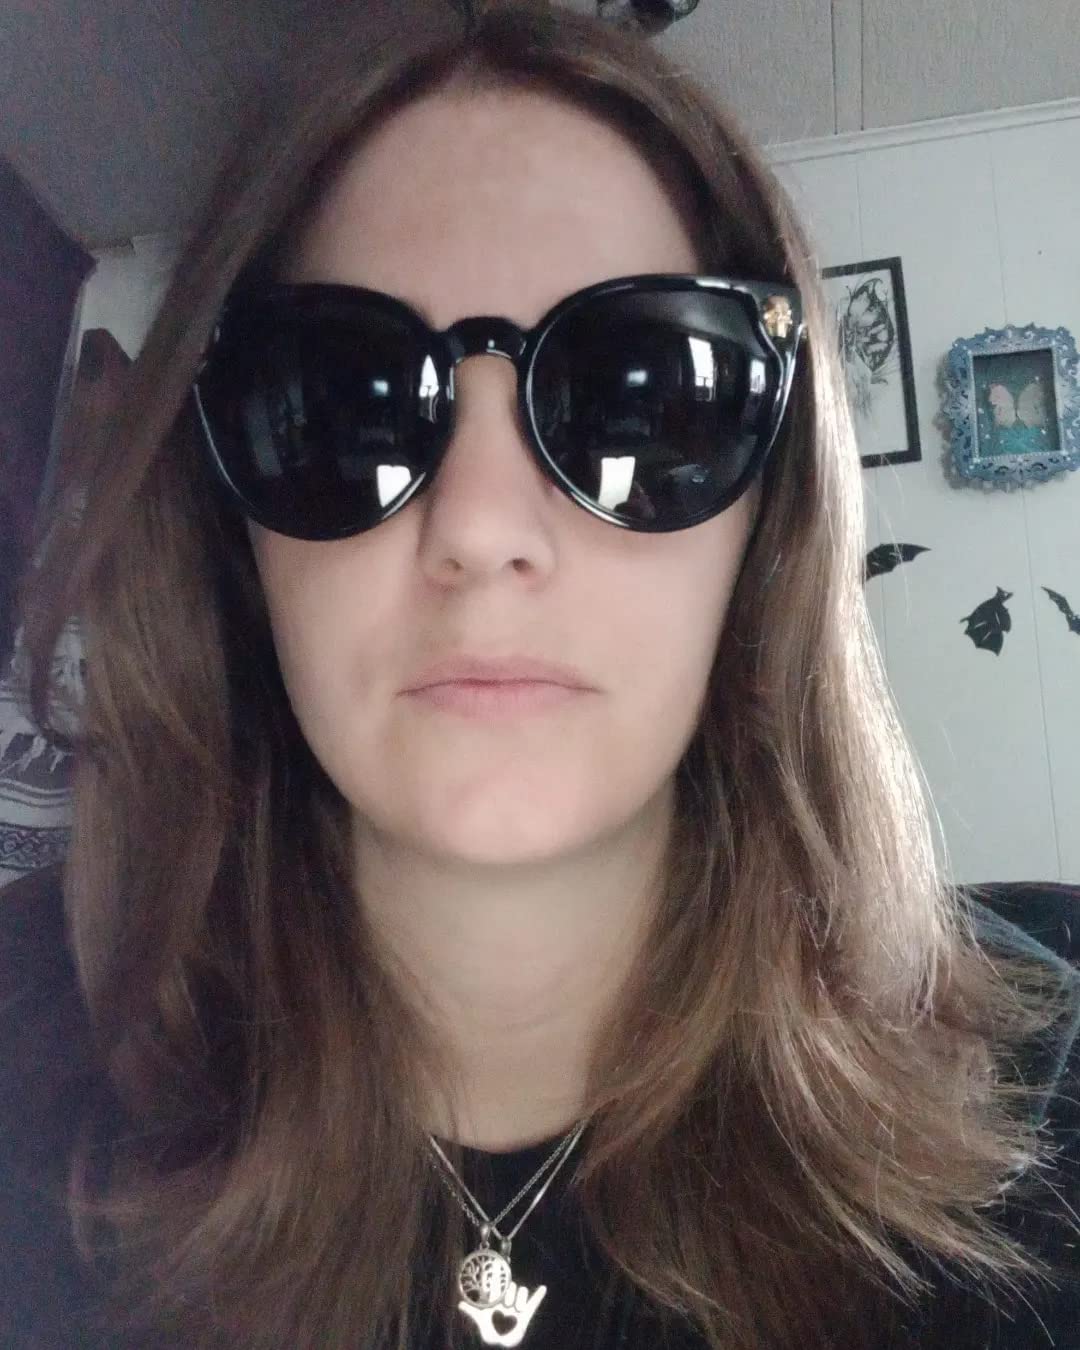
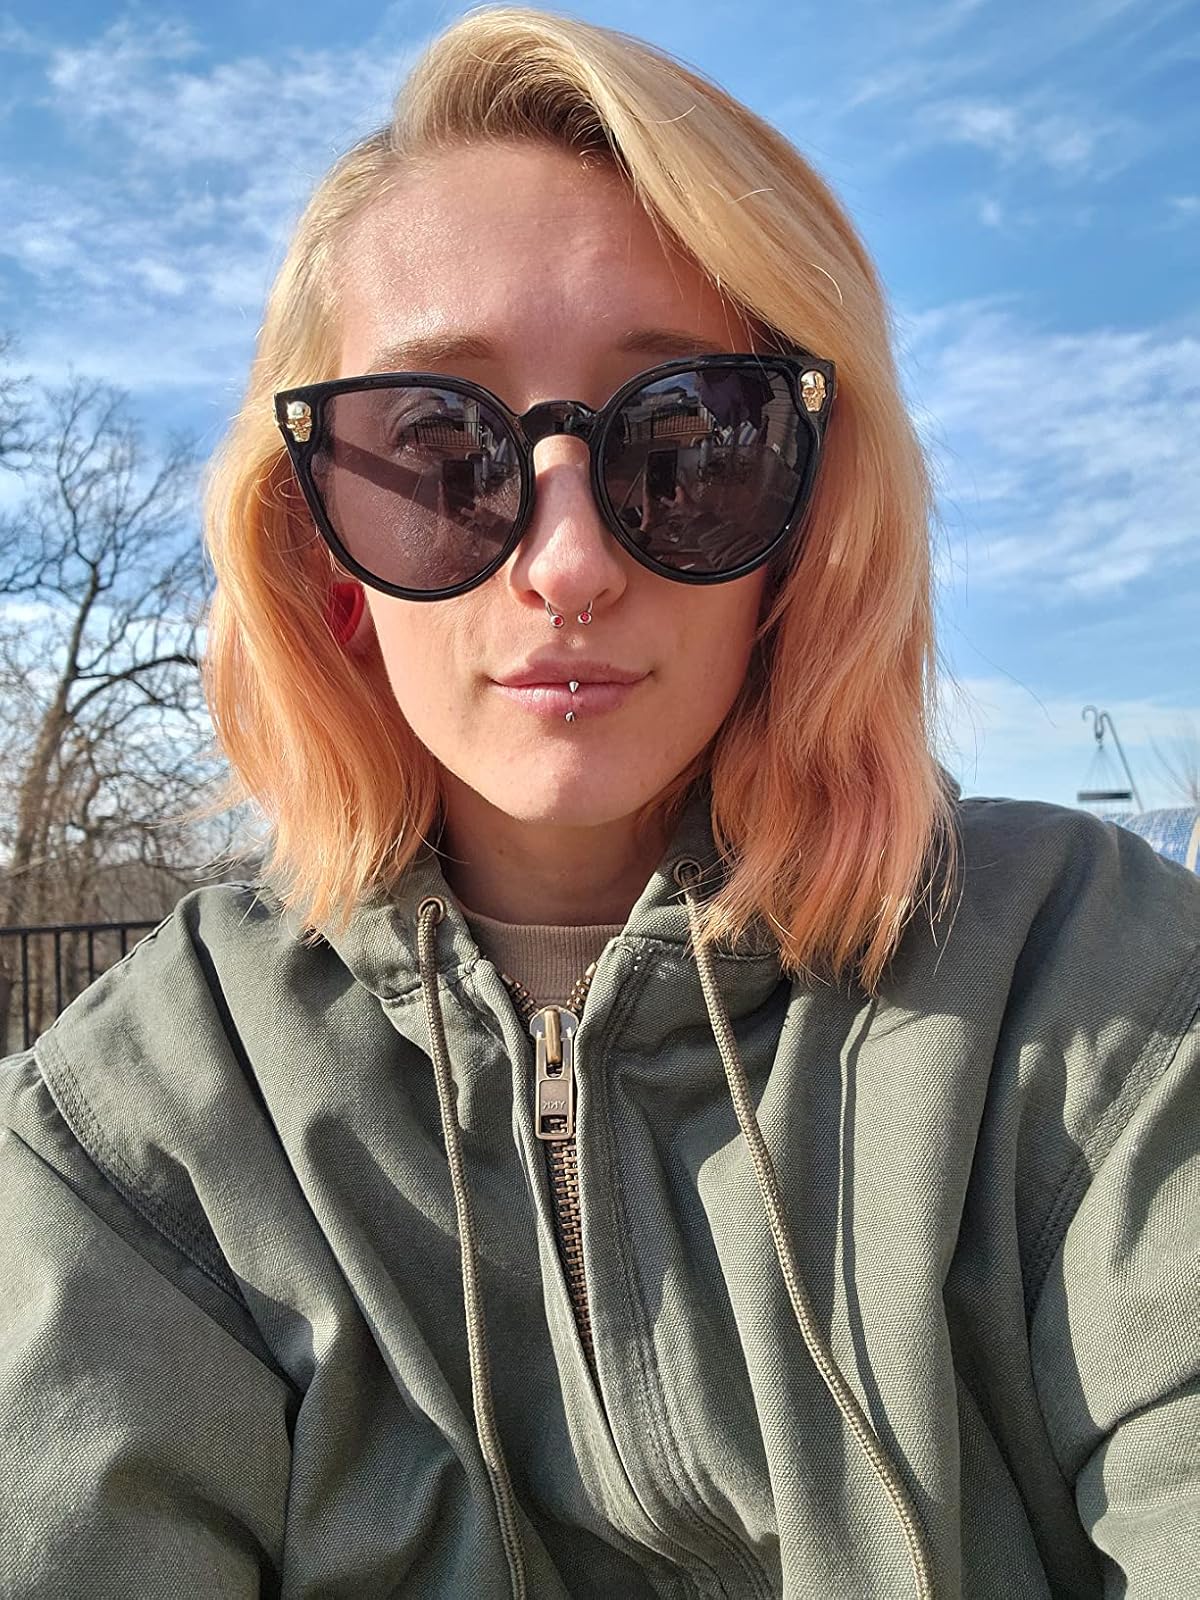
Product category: accessories_sunglasses
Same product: yes